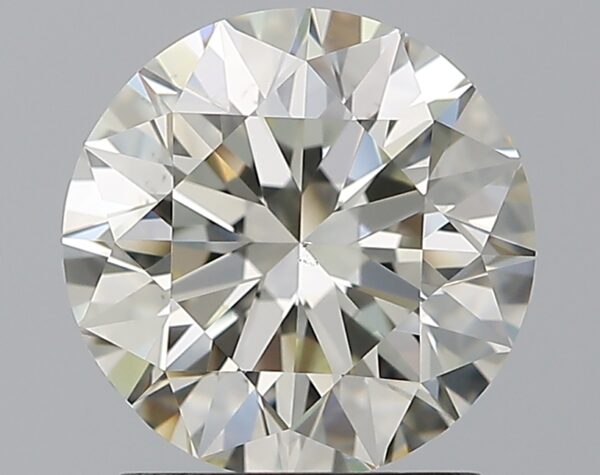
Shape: round
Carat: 1.79
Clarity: VS2
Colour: L
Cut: EX
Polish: EX
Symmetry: EX
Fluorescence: N
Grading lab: GIA
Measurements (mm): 7.66 x 7.7 x 4.87